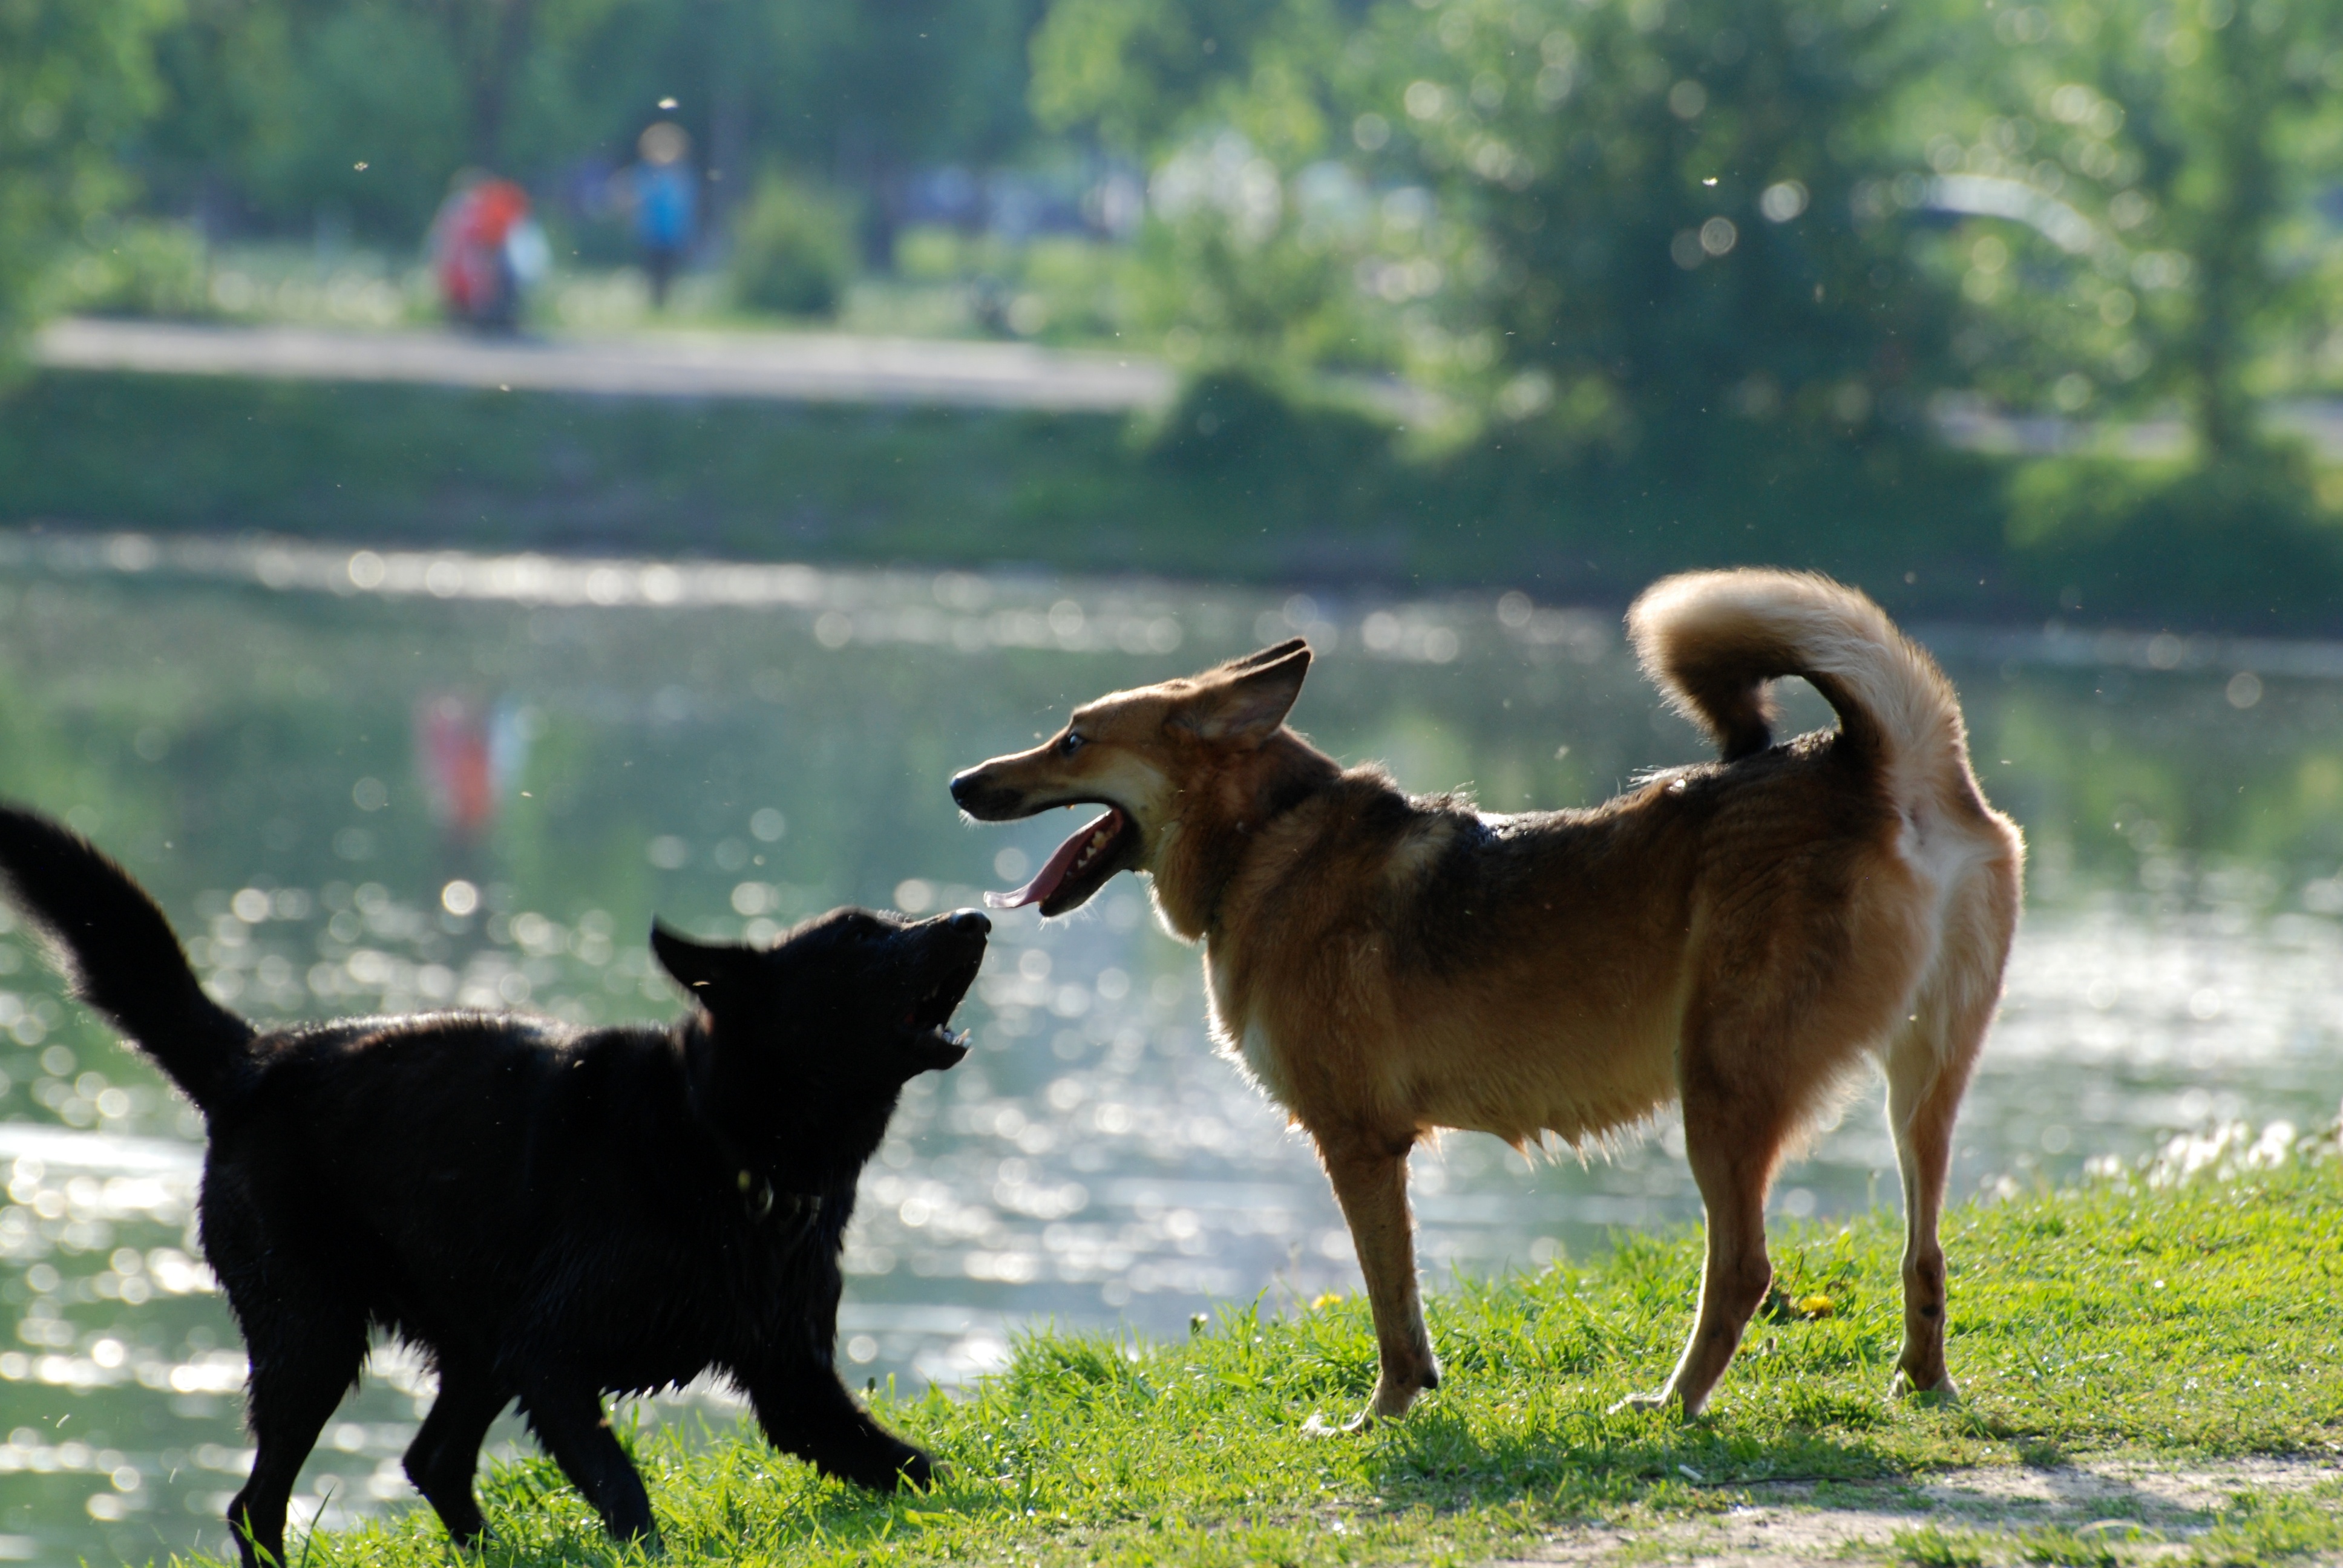
nature, dog, pet, mammal, nikon, pets, dogs, animals, vertebrate, moscow, nikkor, russia, d80, moskau, nikond80, moscou, 70300mmf4556gvr, solntsevo, solncevo, straydogs, streetdogs, dog like mammal, dog breed group